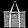
Label: Bag